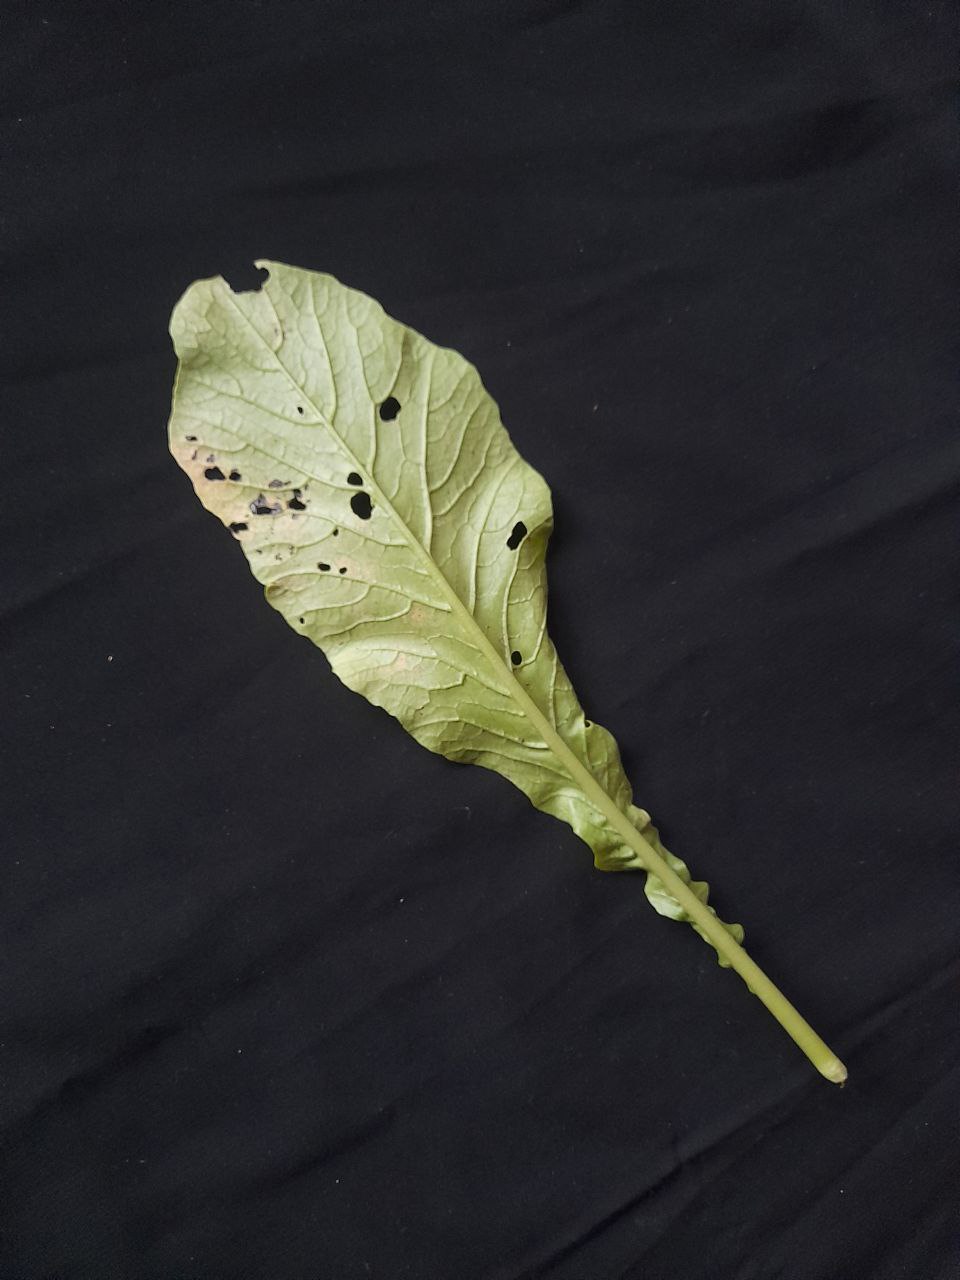
Label: flea beetle